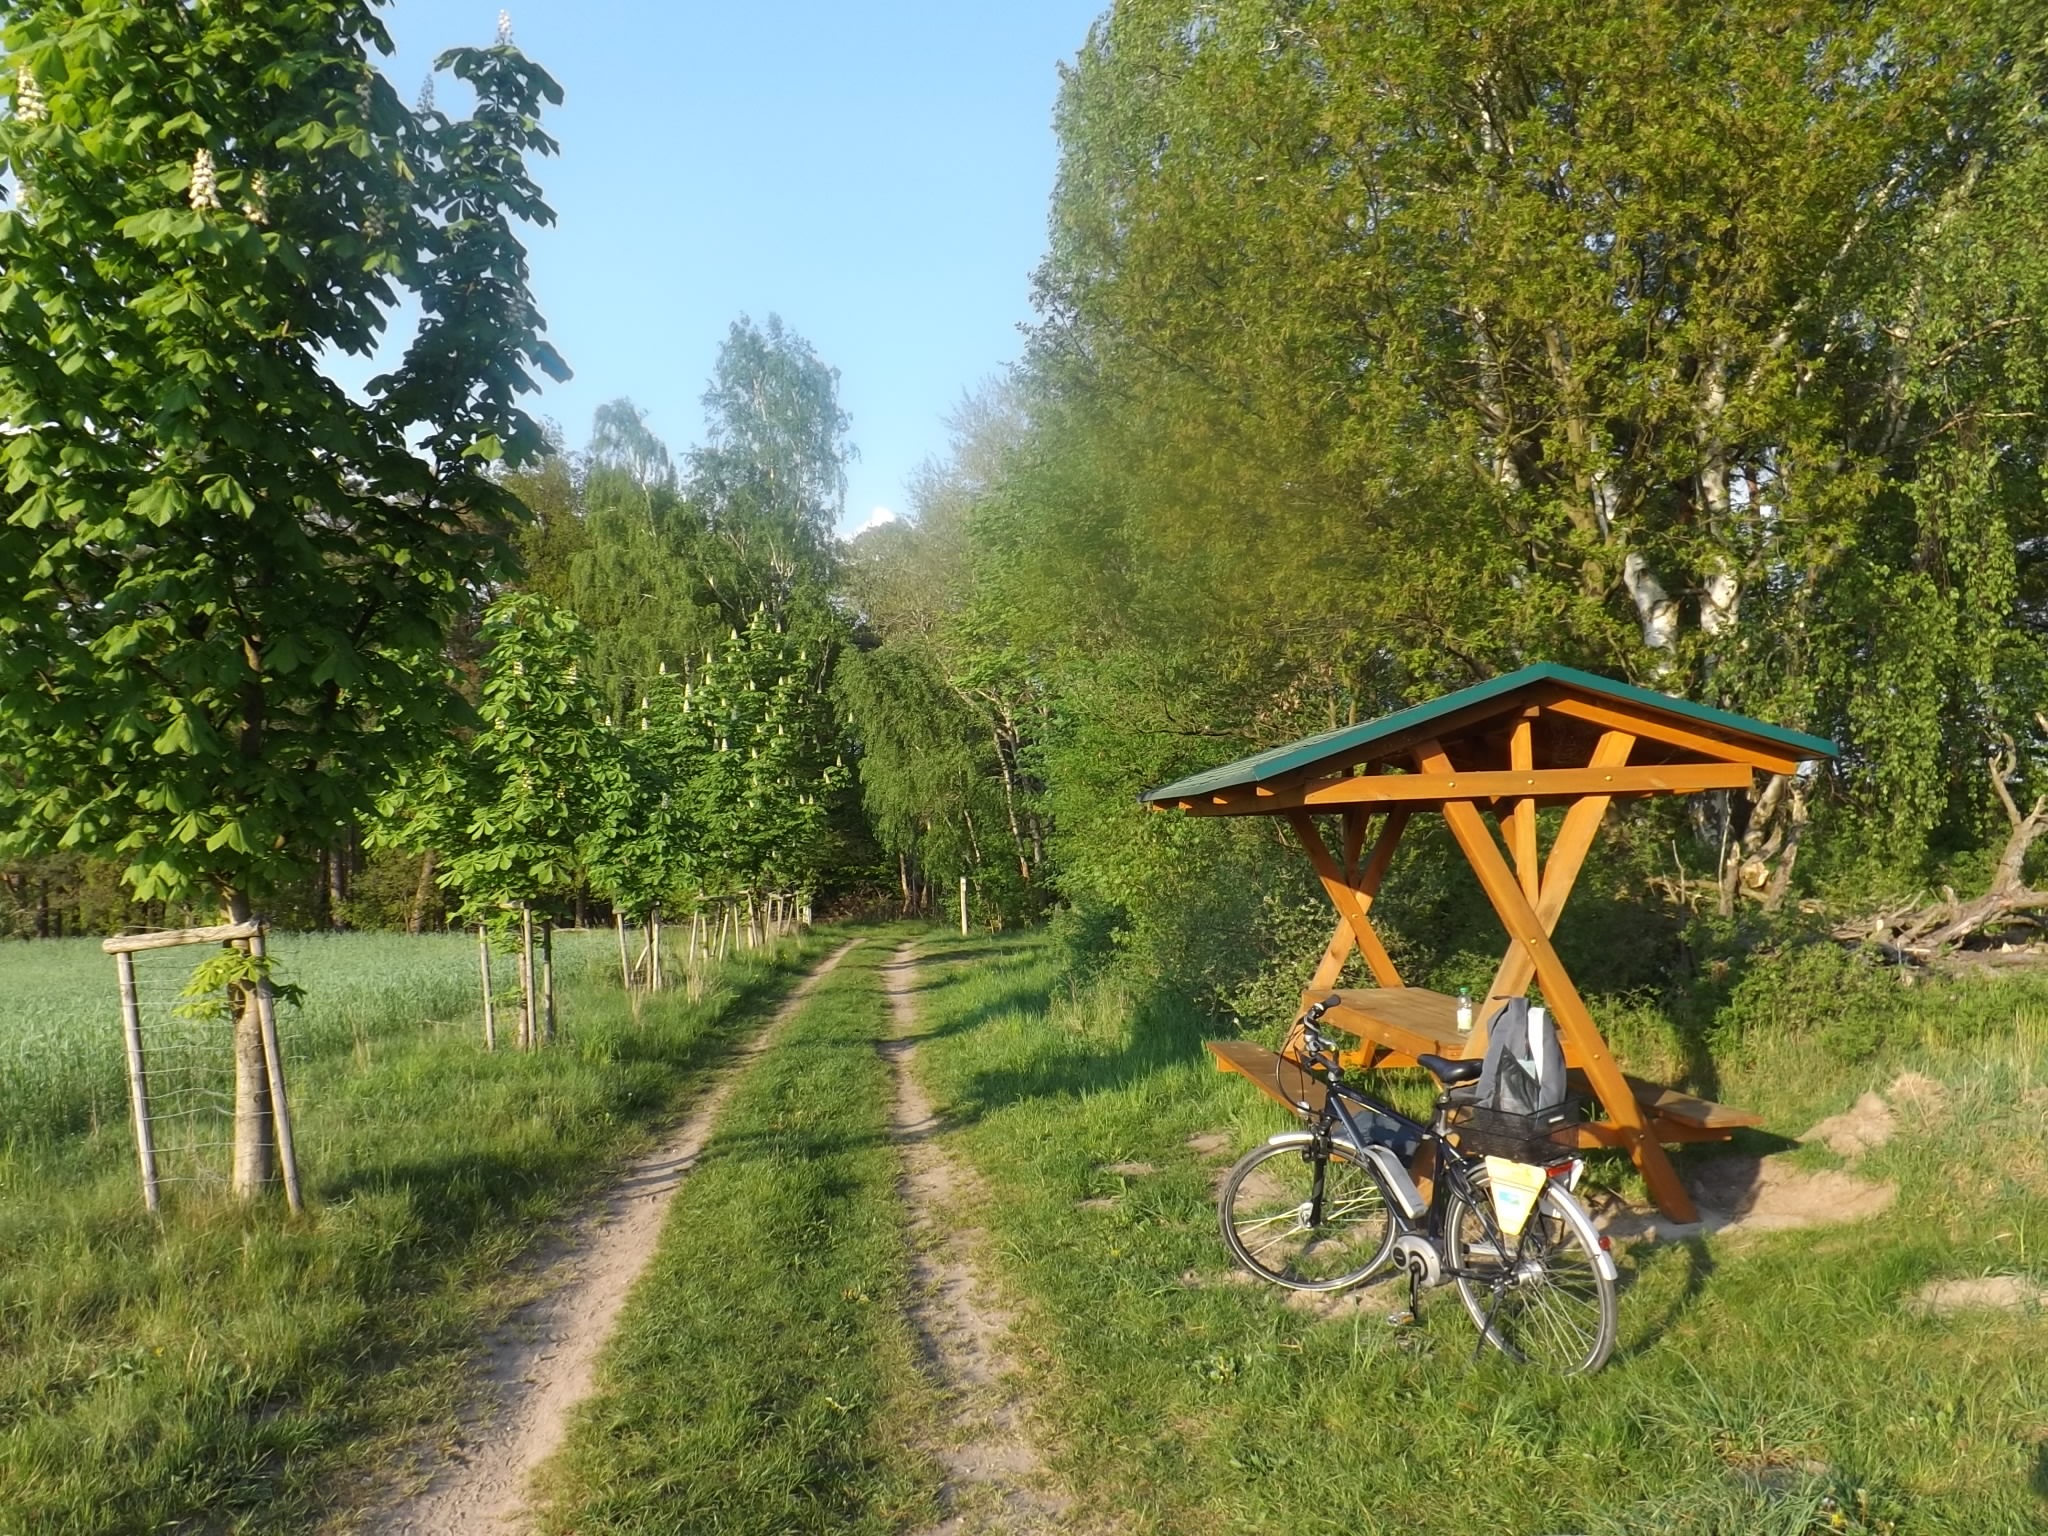
trail, farm, meadow, flower, bike, vehicle, agriculture, resting place, forest path, rural area